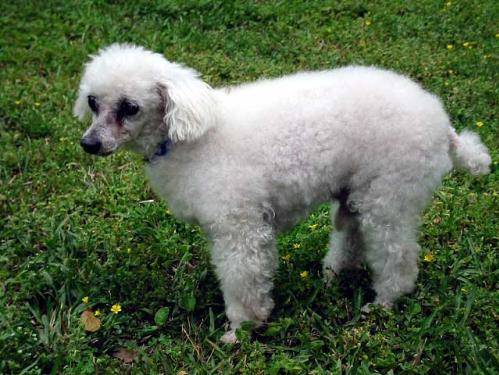
Label: dog